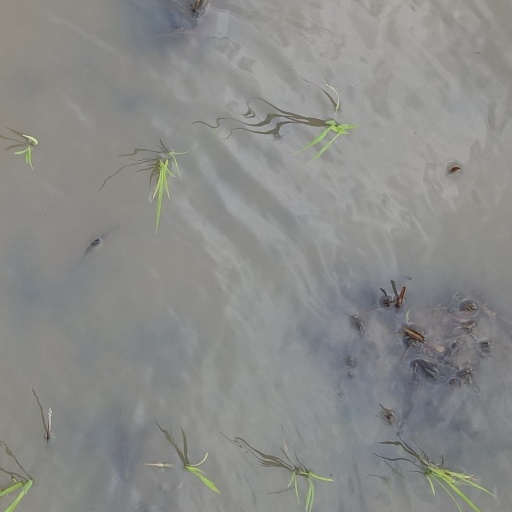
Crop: rice